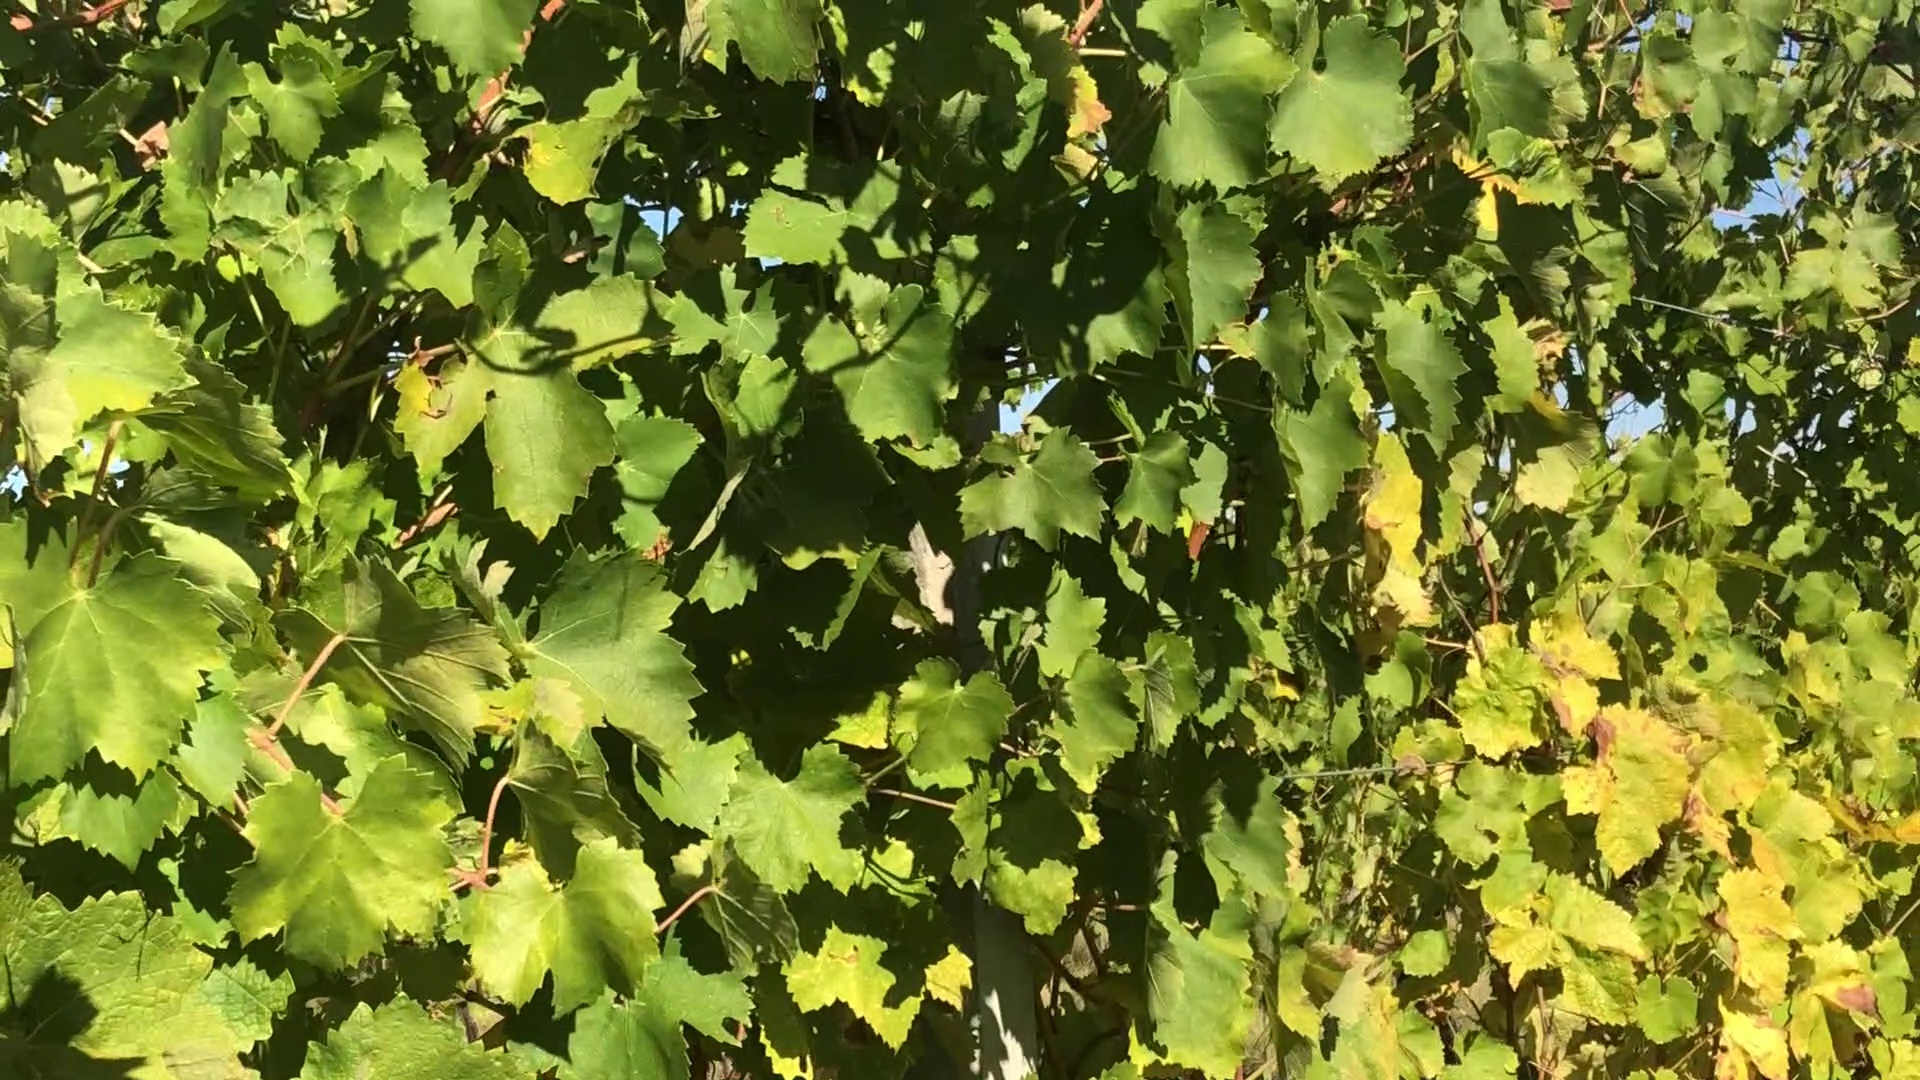
Label: healthy